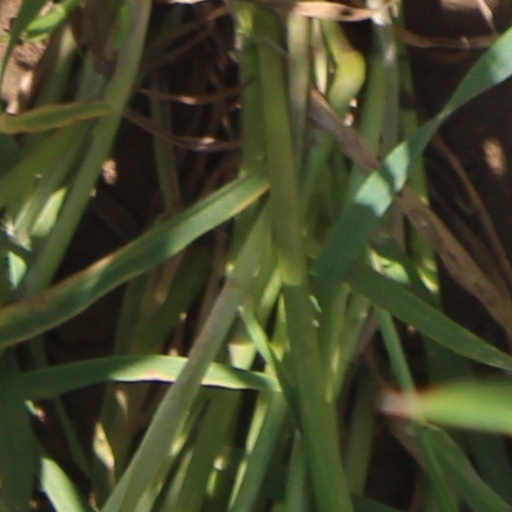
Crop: wheat